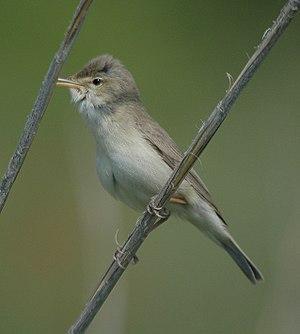
Hypolaïs est un nom vulgaire pouvant désigner des oiseaux de la famille des Acrocephalidae appartenant à plusieurs genres distincts : Hippolais et Iduna. Certaines espèces de ce second genre sont cependant appelées « rousserolle » ou « chloropète ».